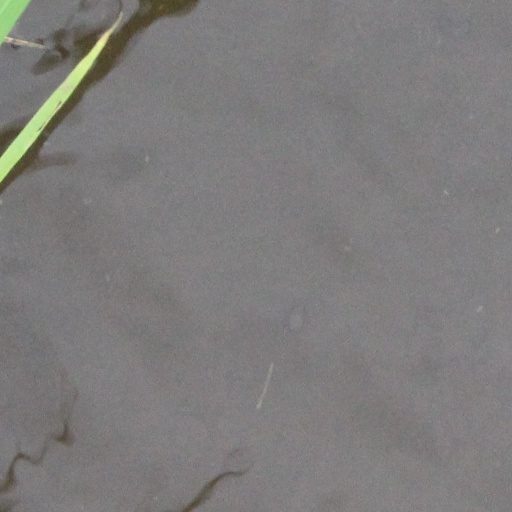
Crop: rice